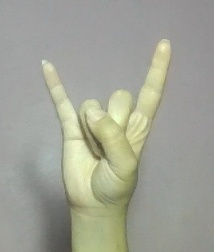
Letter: la